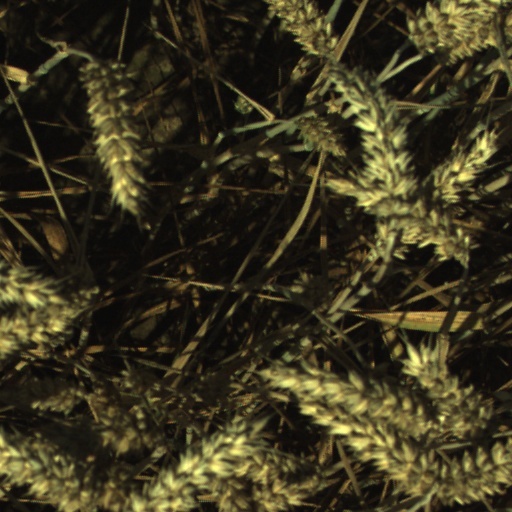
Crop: wheat